Air Force One

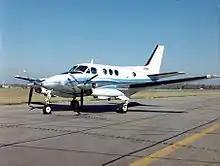
VC-6A used as Air Force One

On 11 September 2001, George W. Bush was interrupted as he attended an event at Emma E. Booker Elementary School in Sarasota, Florida, after an airplane hit the South Tower of the World Trade Center in New York City. He took off on a VC-25 from Sarasota-Bradenton International Airport piloted by Colonel Mark Tillman, the senior pilot of Air Force One that day.